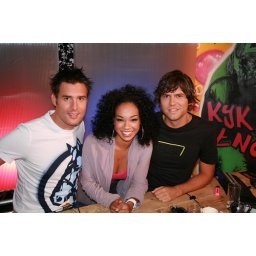
Nick&Simon werden in Kijk dit nou verrrast door spraakmakende bekentenissen van Jan Smit (zie kijkditnou.nl)